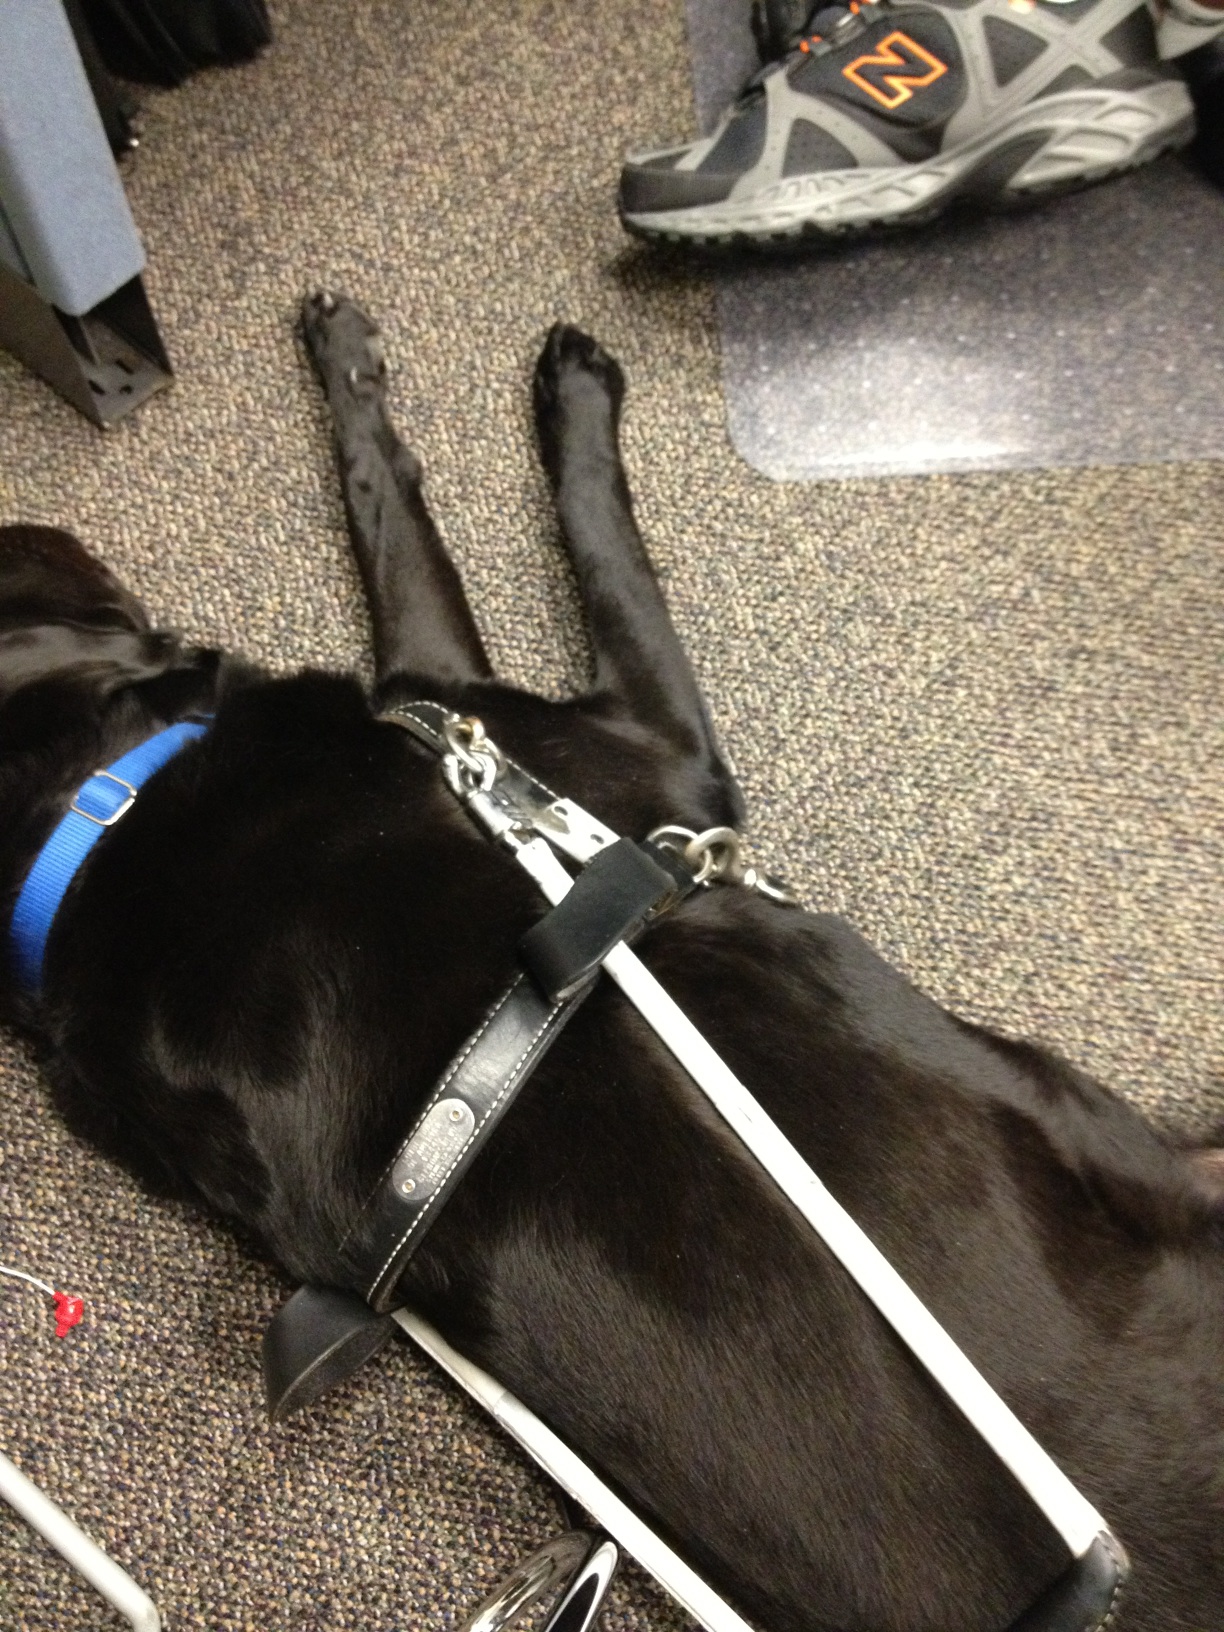Question: What color is my dog?
Answer: black